Isaac Davis Trail

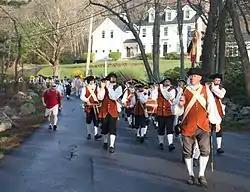
Acton Minutemen and citizens marching to Concord, 16 April 2012

The Isaac Davis Trail, also known as the Acton Trail, is an historic trail running east–west in the towns of Acton and Concord, Massachusetts. The trail was significant in 1775 when it was used by Captain Isaac Davis and the Acton Minutemen to march on Concord during the battles of Lexington and Concord. The trail was added to the National Register of Historic Places in 1972.